Hasungen Abbey

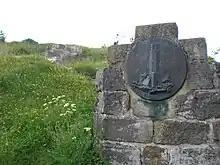
Ruins on the top of the mountain

Hasungen Abbey was a monastery of the Benedictine Order located at Burghasungen, now a part of Zierenberg in Hesse in Germany.